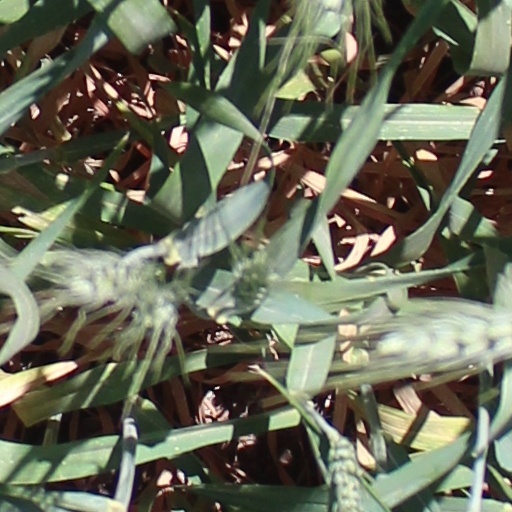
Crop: wheat